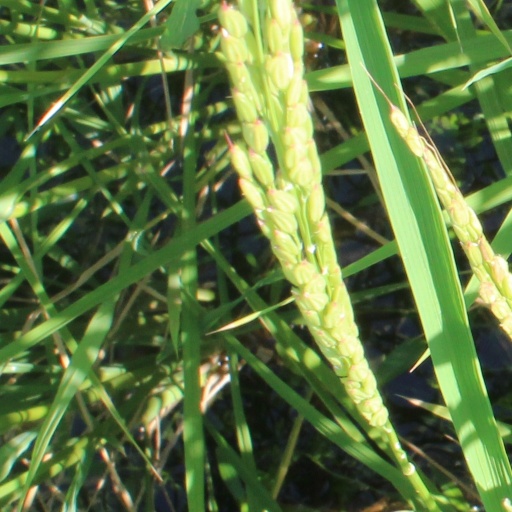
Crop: rice